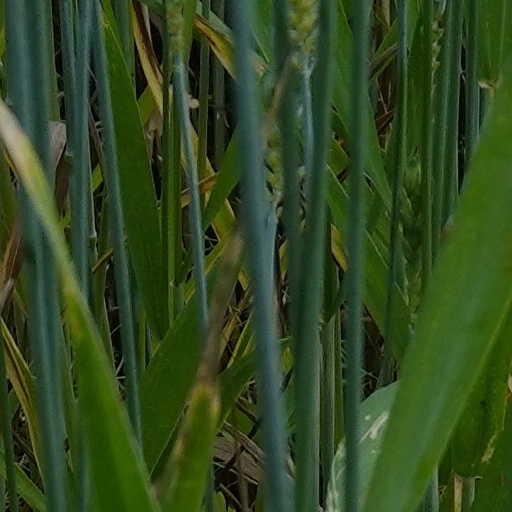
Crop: wheat